Sackboy

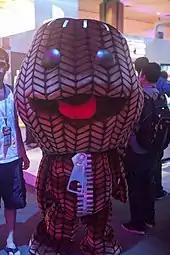
Sackboy cosplayer at E3 2012

Sackboy has received a positive reception as a mascot character, and has drawn numerous comparisons to other video game mascot characters for the PlayStation line, as well as other platforms. Player enthusiasm in customizing his appearances have contributed towards the character's popularity, which has also inspired homemade replicas of the character as a real life doll. At the Academy of Interactive Arts & Sciences’ (AIAS) 12th Annual Interactive Achievement Awards in 2009, held at the DICE Summit in Las Vegas, Sackboy's personality and design, as well as Young's performance, was awarded with Outstanding Character Performance. An online gaming community centered on level design, Sackboy Planet, is named after the character.